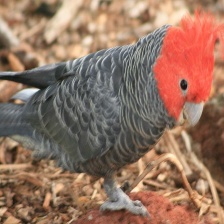
Species: GANG GANG COCKATOO
Scientific name: CALLOCEPHALON FIMBRIATUM
ImageNet parent category: sulphur-crested_cockatoo